Alecu Constantinescu

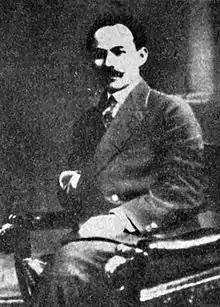
Constantinescu shortly before World War I

Alexandru "Alecu" Constantinescu (March 10, 1872 – March 28, 1949) was a Romanian trade unionist, journalist and socialist and pacifist militant, one of the major advocates of the transformation of the Romanian socialist movement into a communist one.